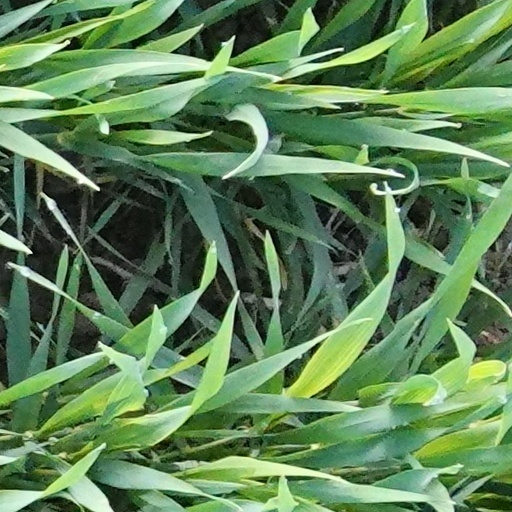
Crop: wheat